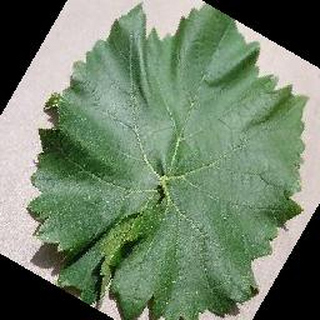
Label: healthy_grape